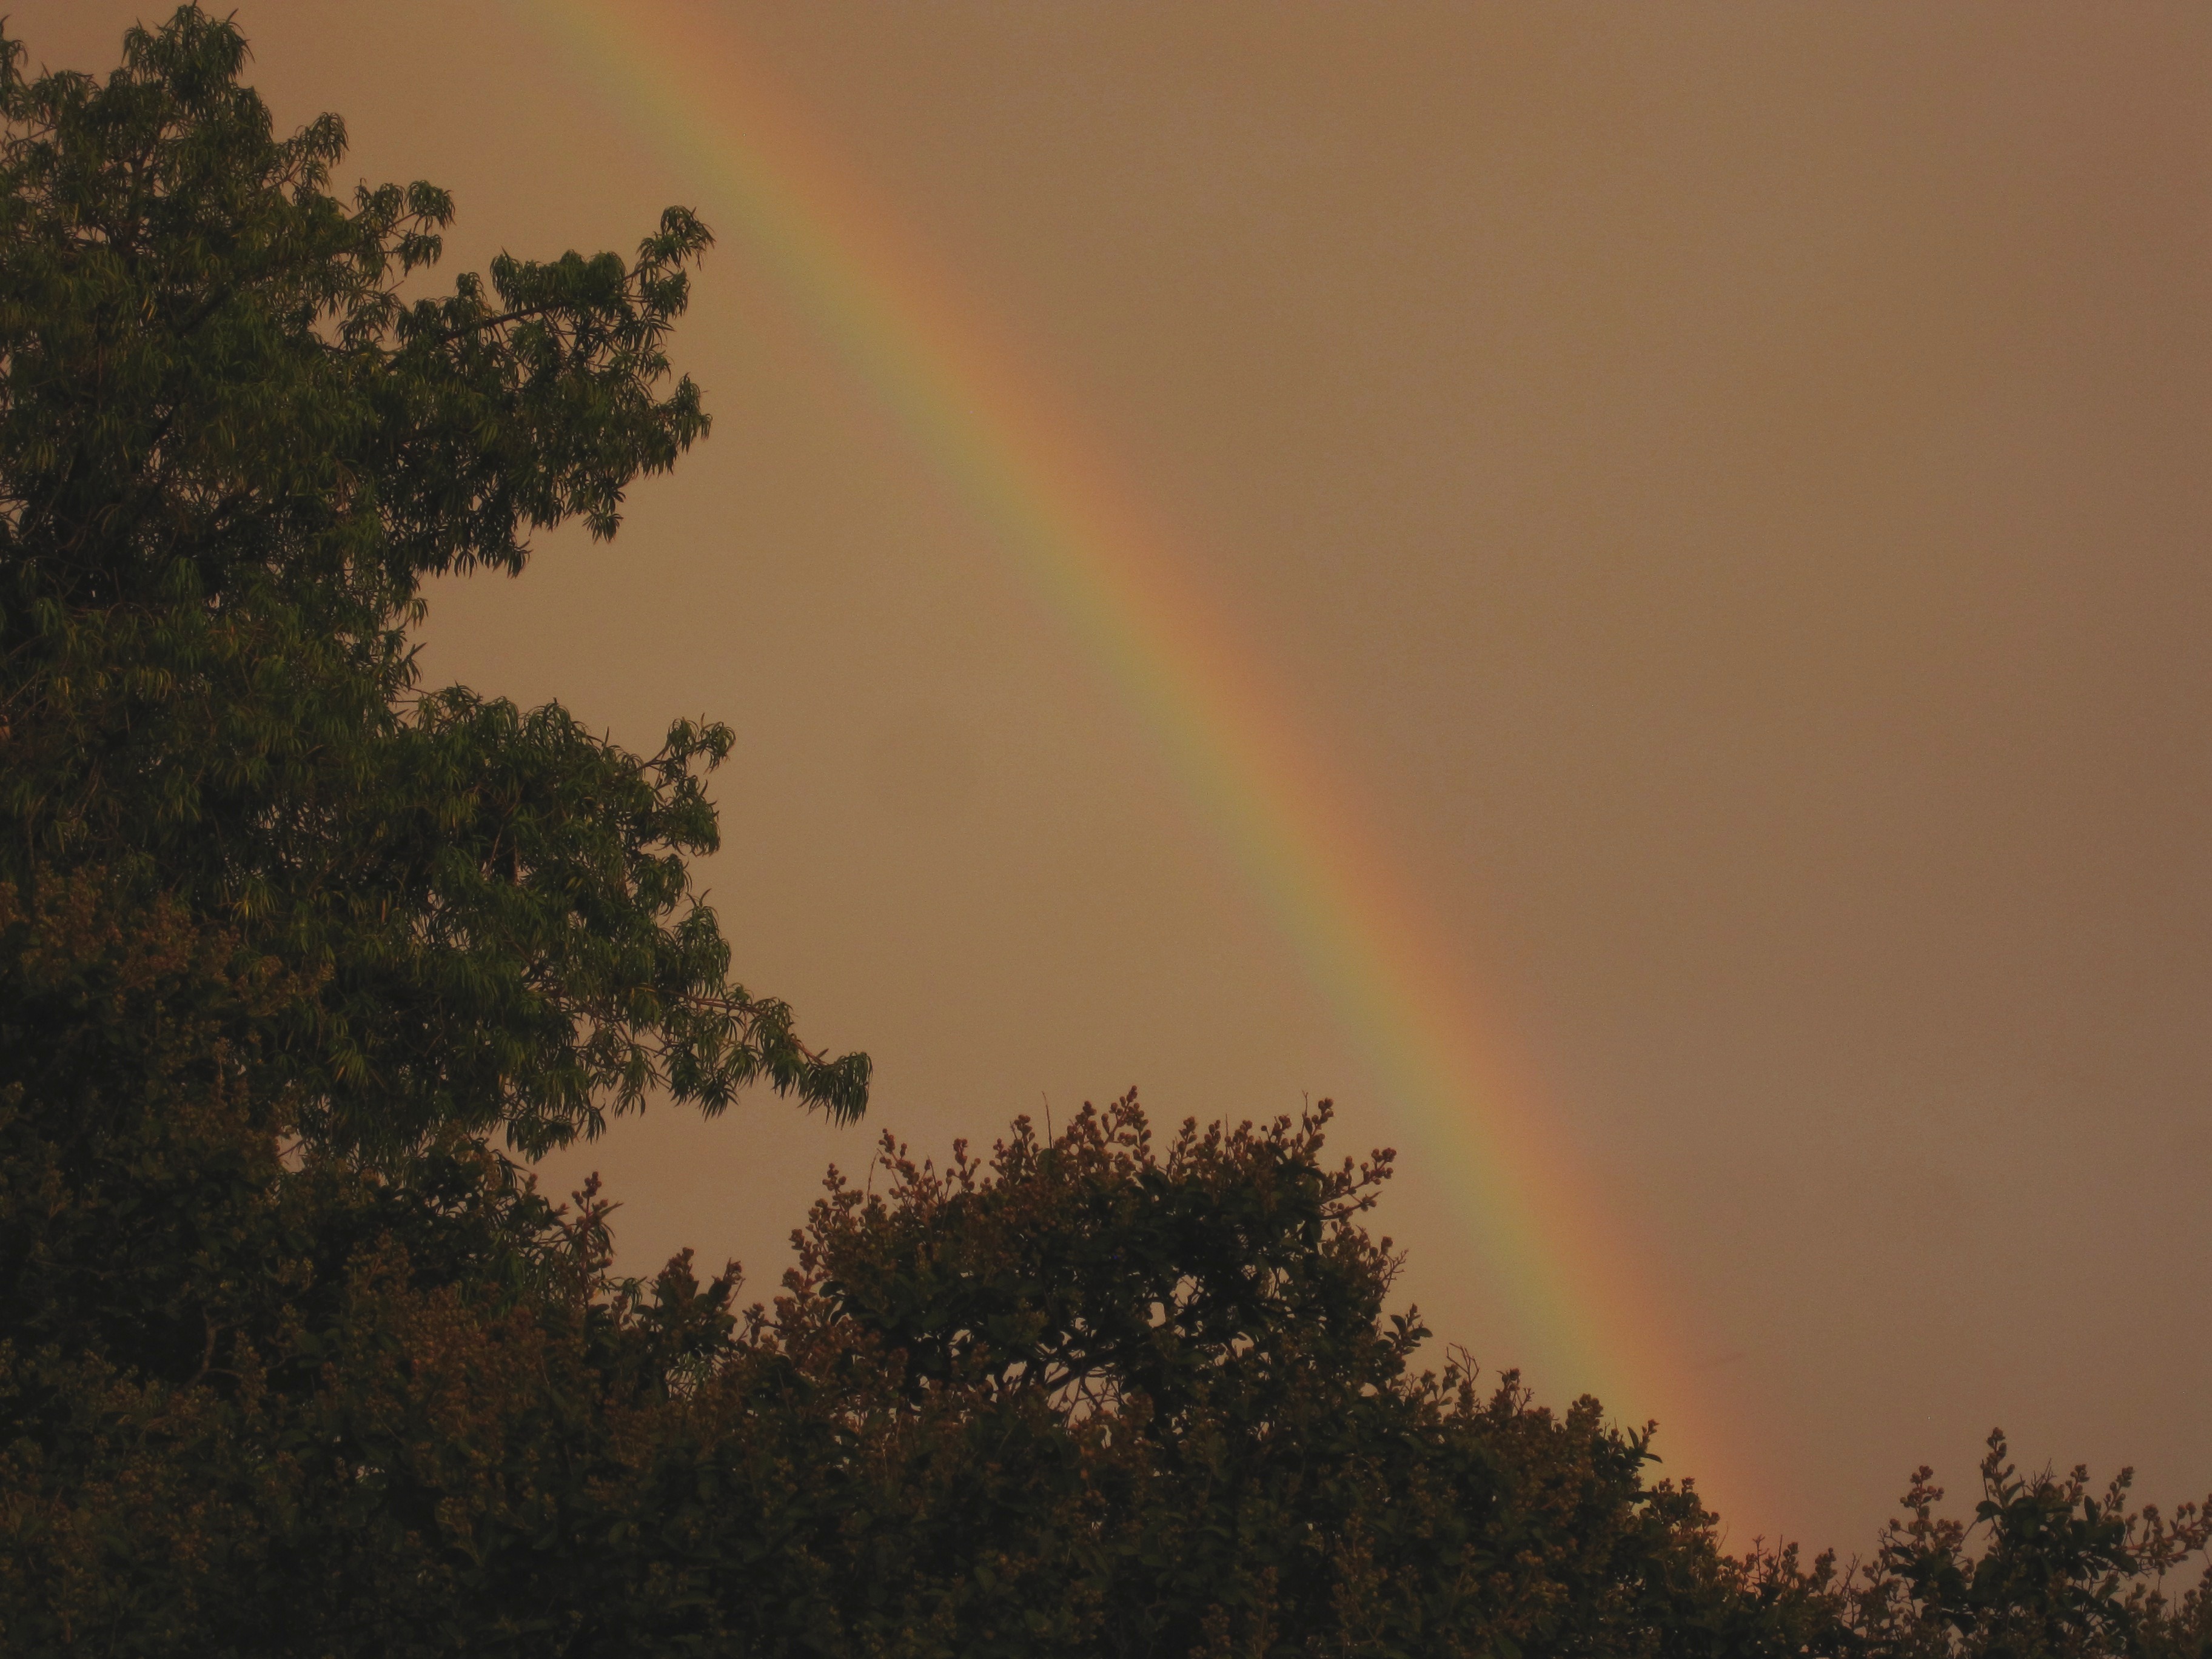
tree, glowing, cloud, atmosphere, weather, storm, colorful, rainbow, arc, phenomenon, multi coloured, meteorological phenomenon, moist air, dusky sky